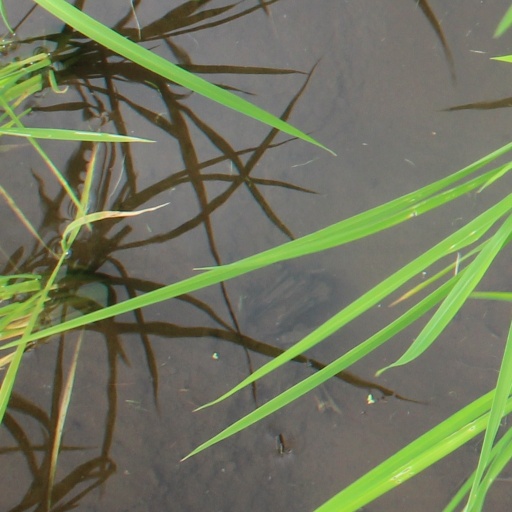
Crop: rice